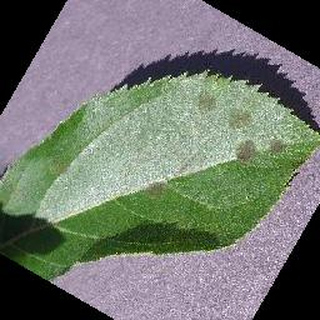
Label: apple_apple_scab